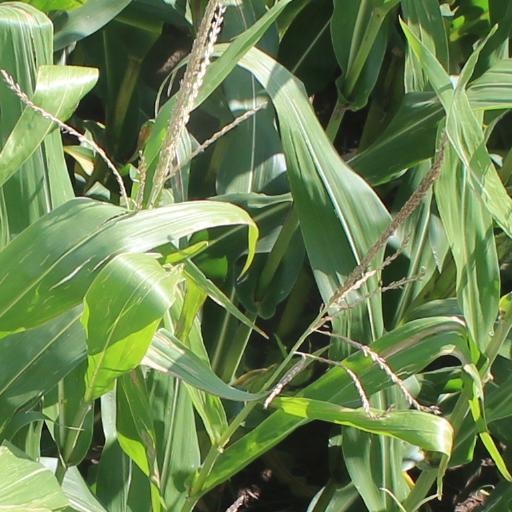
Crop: maize; corn